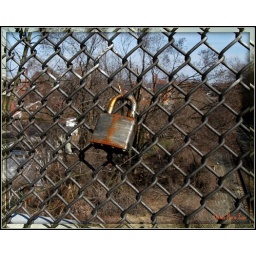
Along the 12th Street Bridge someone put a lock ont he fence that over looks the train tracks